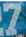
Number: 7